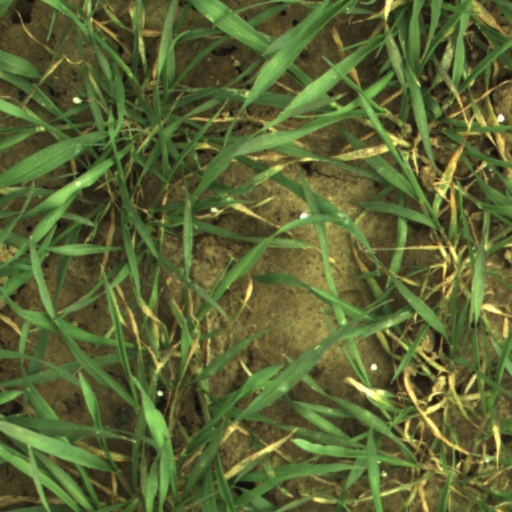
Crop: wheat